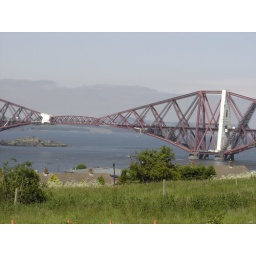
The train bridge that crosses the Firth of Forth in Edinburgh (note the trains).